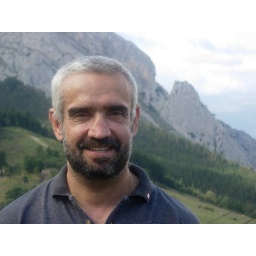
August 2006 , in Urkiola National Park, behind the famous mitological mountain called &amp;quot;Anboto&amp;quot; home of &amp;quot;Mari&amp;quot; Basque mitological famous one.